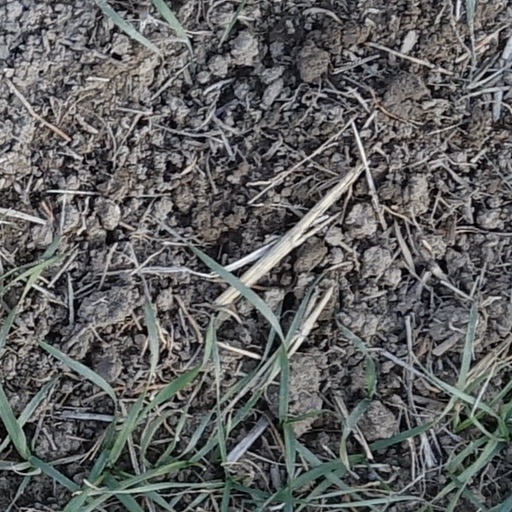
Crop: wheat